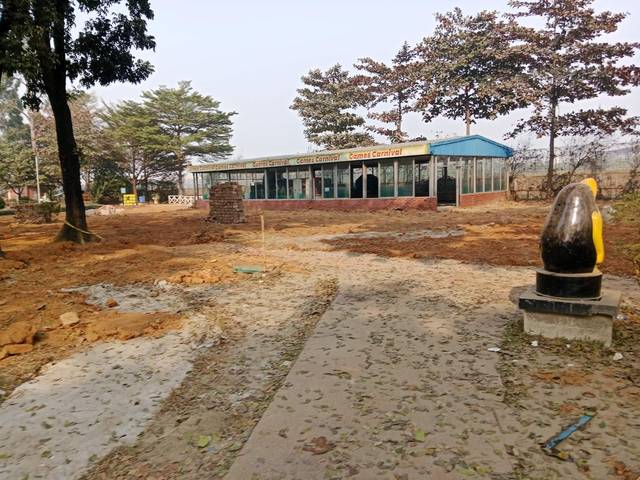
Region: Bangladesh
Coordinates: 23.777, 90.382